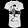
Label: T - shirt / top